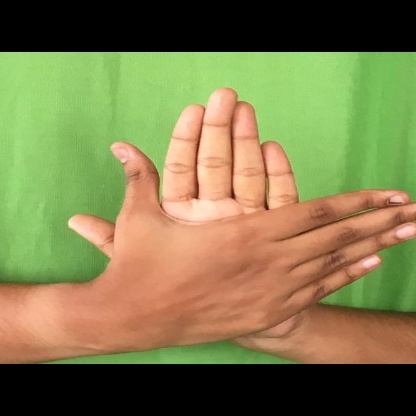
Mudra: Chakra